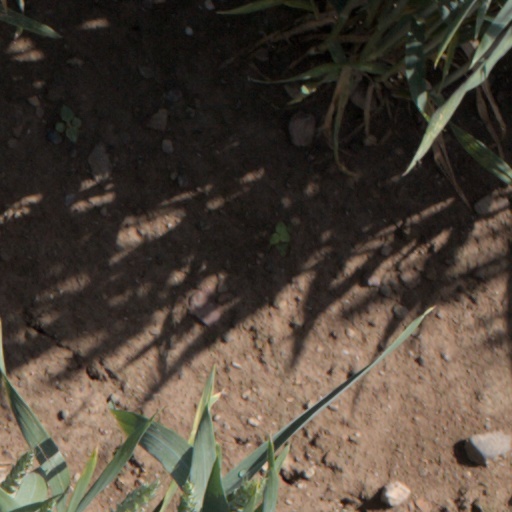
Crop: wheat